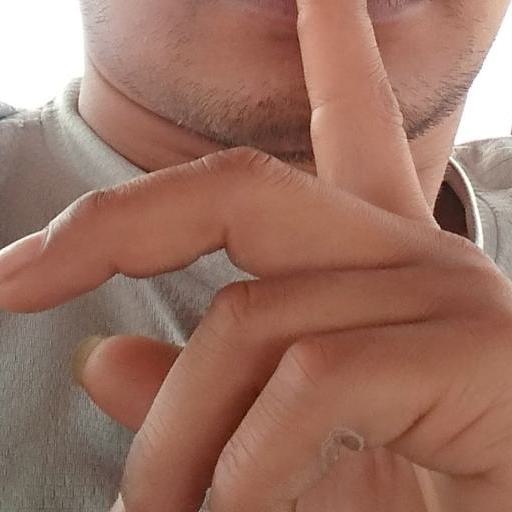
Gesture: mute